Polygyros

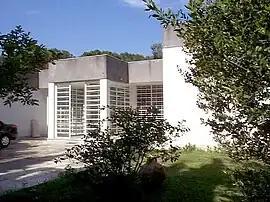
Archaeological Museum of Polygyros

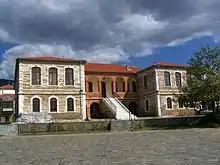
Polygyros town hall

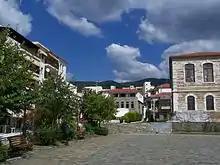
View of a square

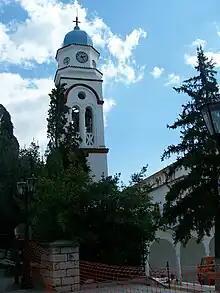
Saint Nicholas church in Polygyros

Some situate in the broader area of modern Polygyros the ancient city of Apollonia. Apollonia was one of the 32 cities, which, under the leadership of the Olynthus, constituted the "Koinon ton Chalkideon" (Chalkidian League). The "Koinon" was destroyed in 379 BCE by the Spartans, while in 348 BCE Philipp II of Macedon annexed the whole Chalcidice into the Macedonian Kingdom. In 168 BCE Chalcidice was subjected by the Romans.